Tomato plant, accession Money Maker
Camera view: vertical (180 deg); turntable rotation: 150 degrees
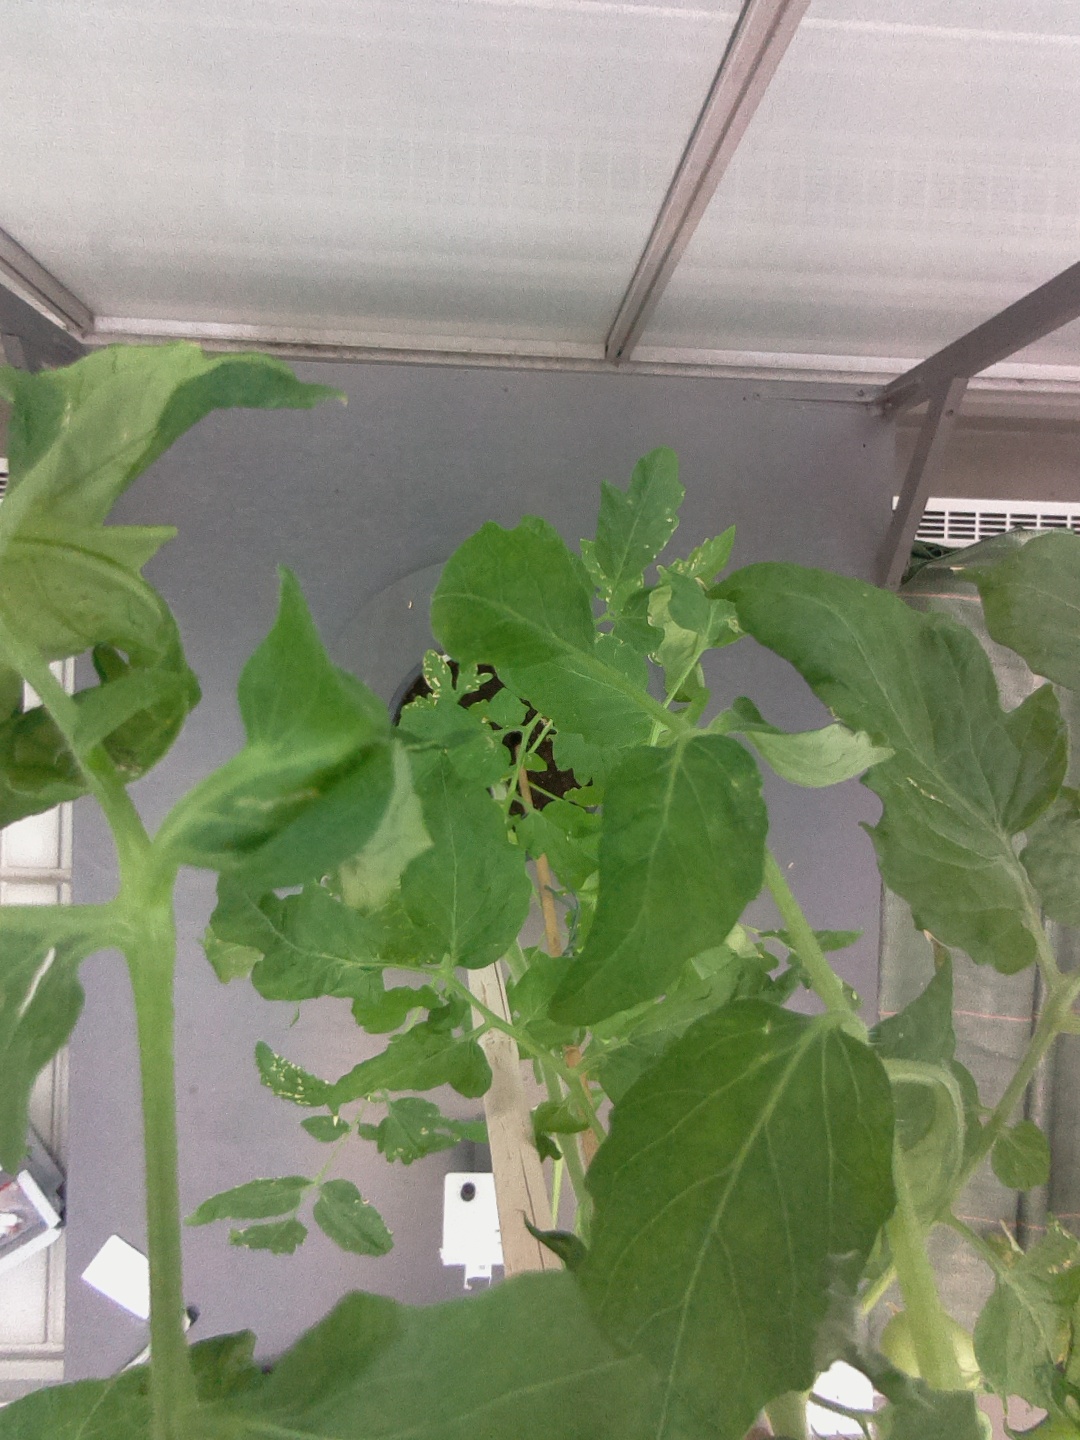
BBCH growth stage 71: 10%-20% of final fruit size